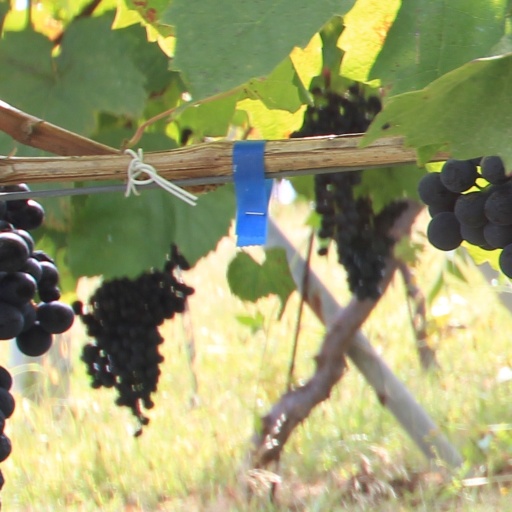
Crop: grape